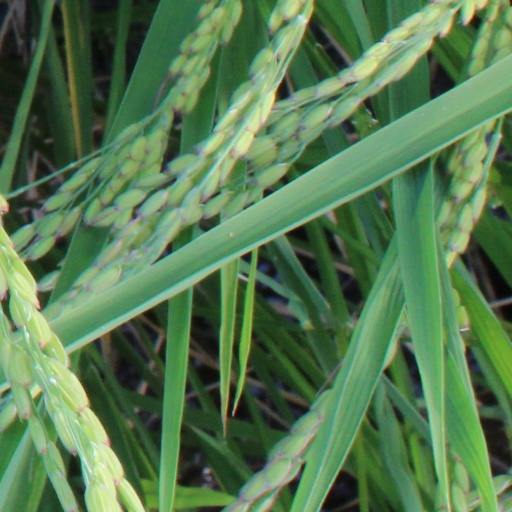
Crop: rice